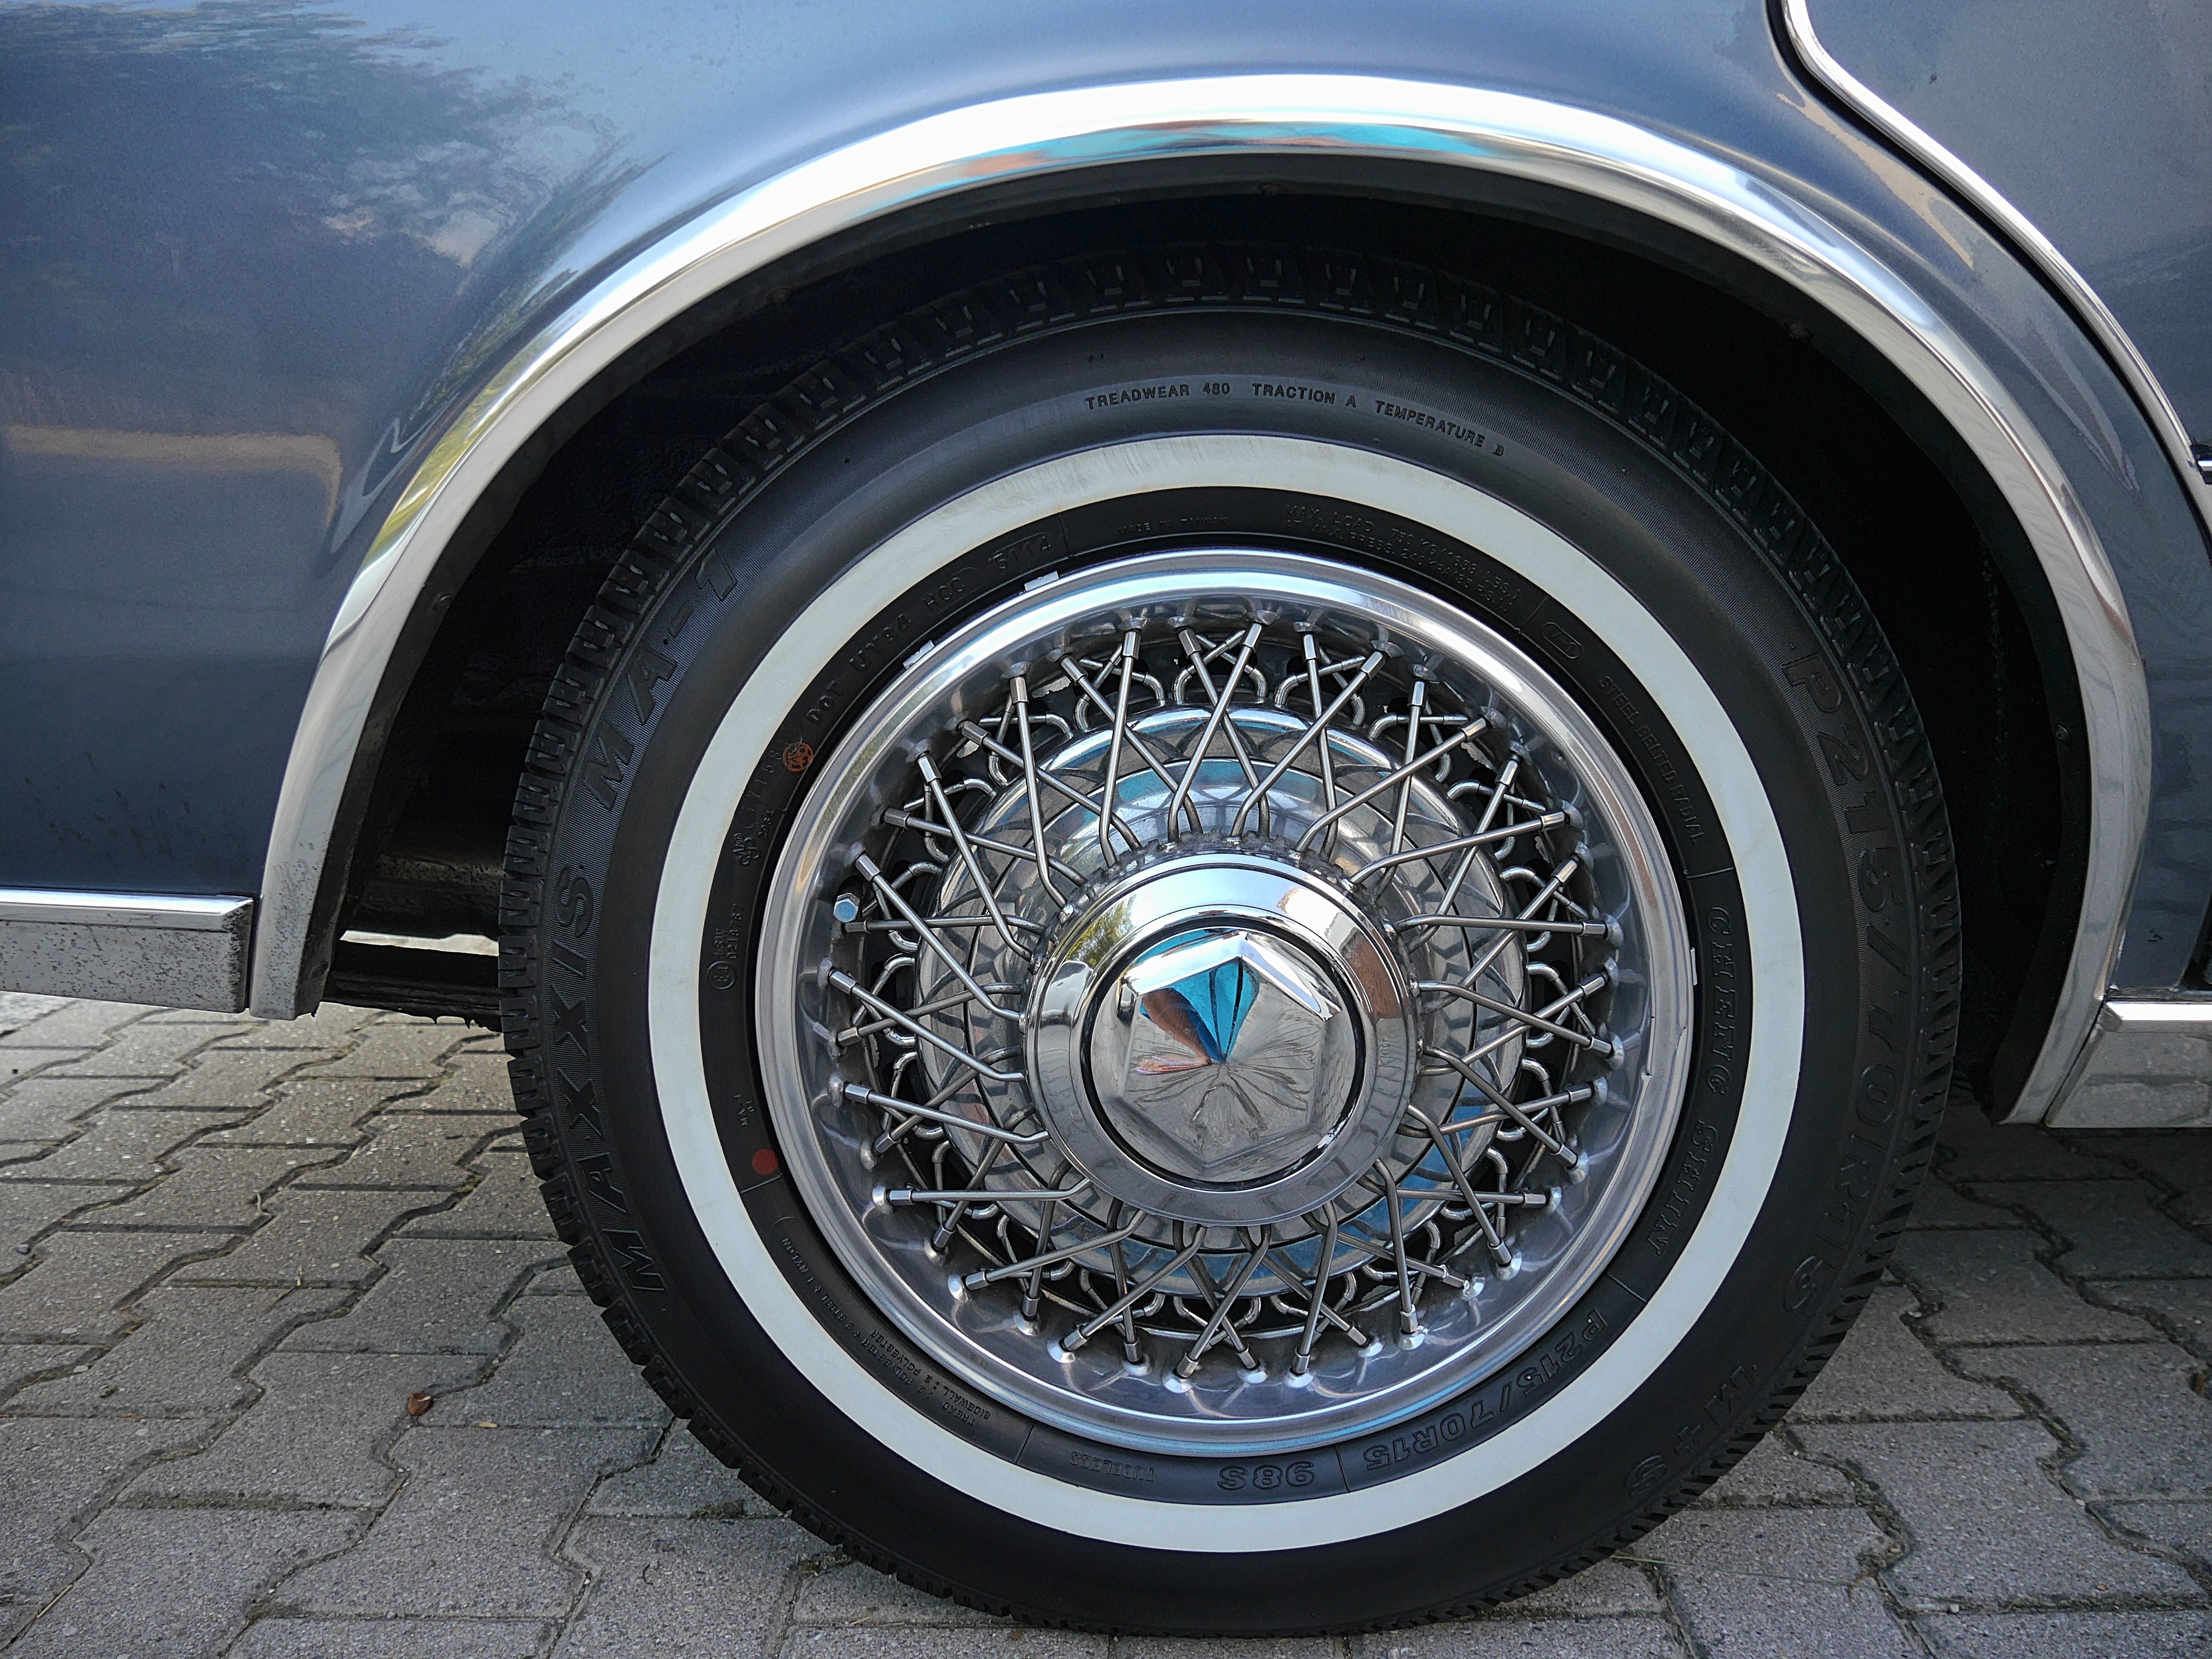
car, wheel, vehicle, spoke, tire, vintage car, bumper, carlisle, rim, sedan, oldtimer, convertible, chrysler, hubcap, mature, fifth avenue, land vehicle, automobile make, automotive exterior, compact car, luxury vehicle, automotive tire, executive car